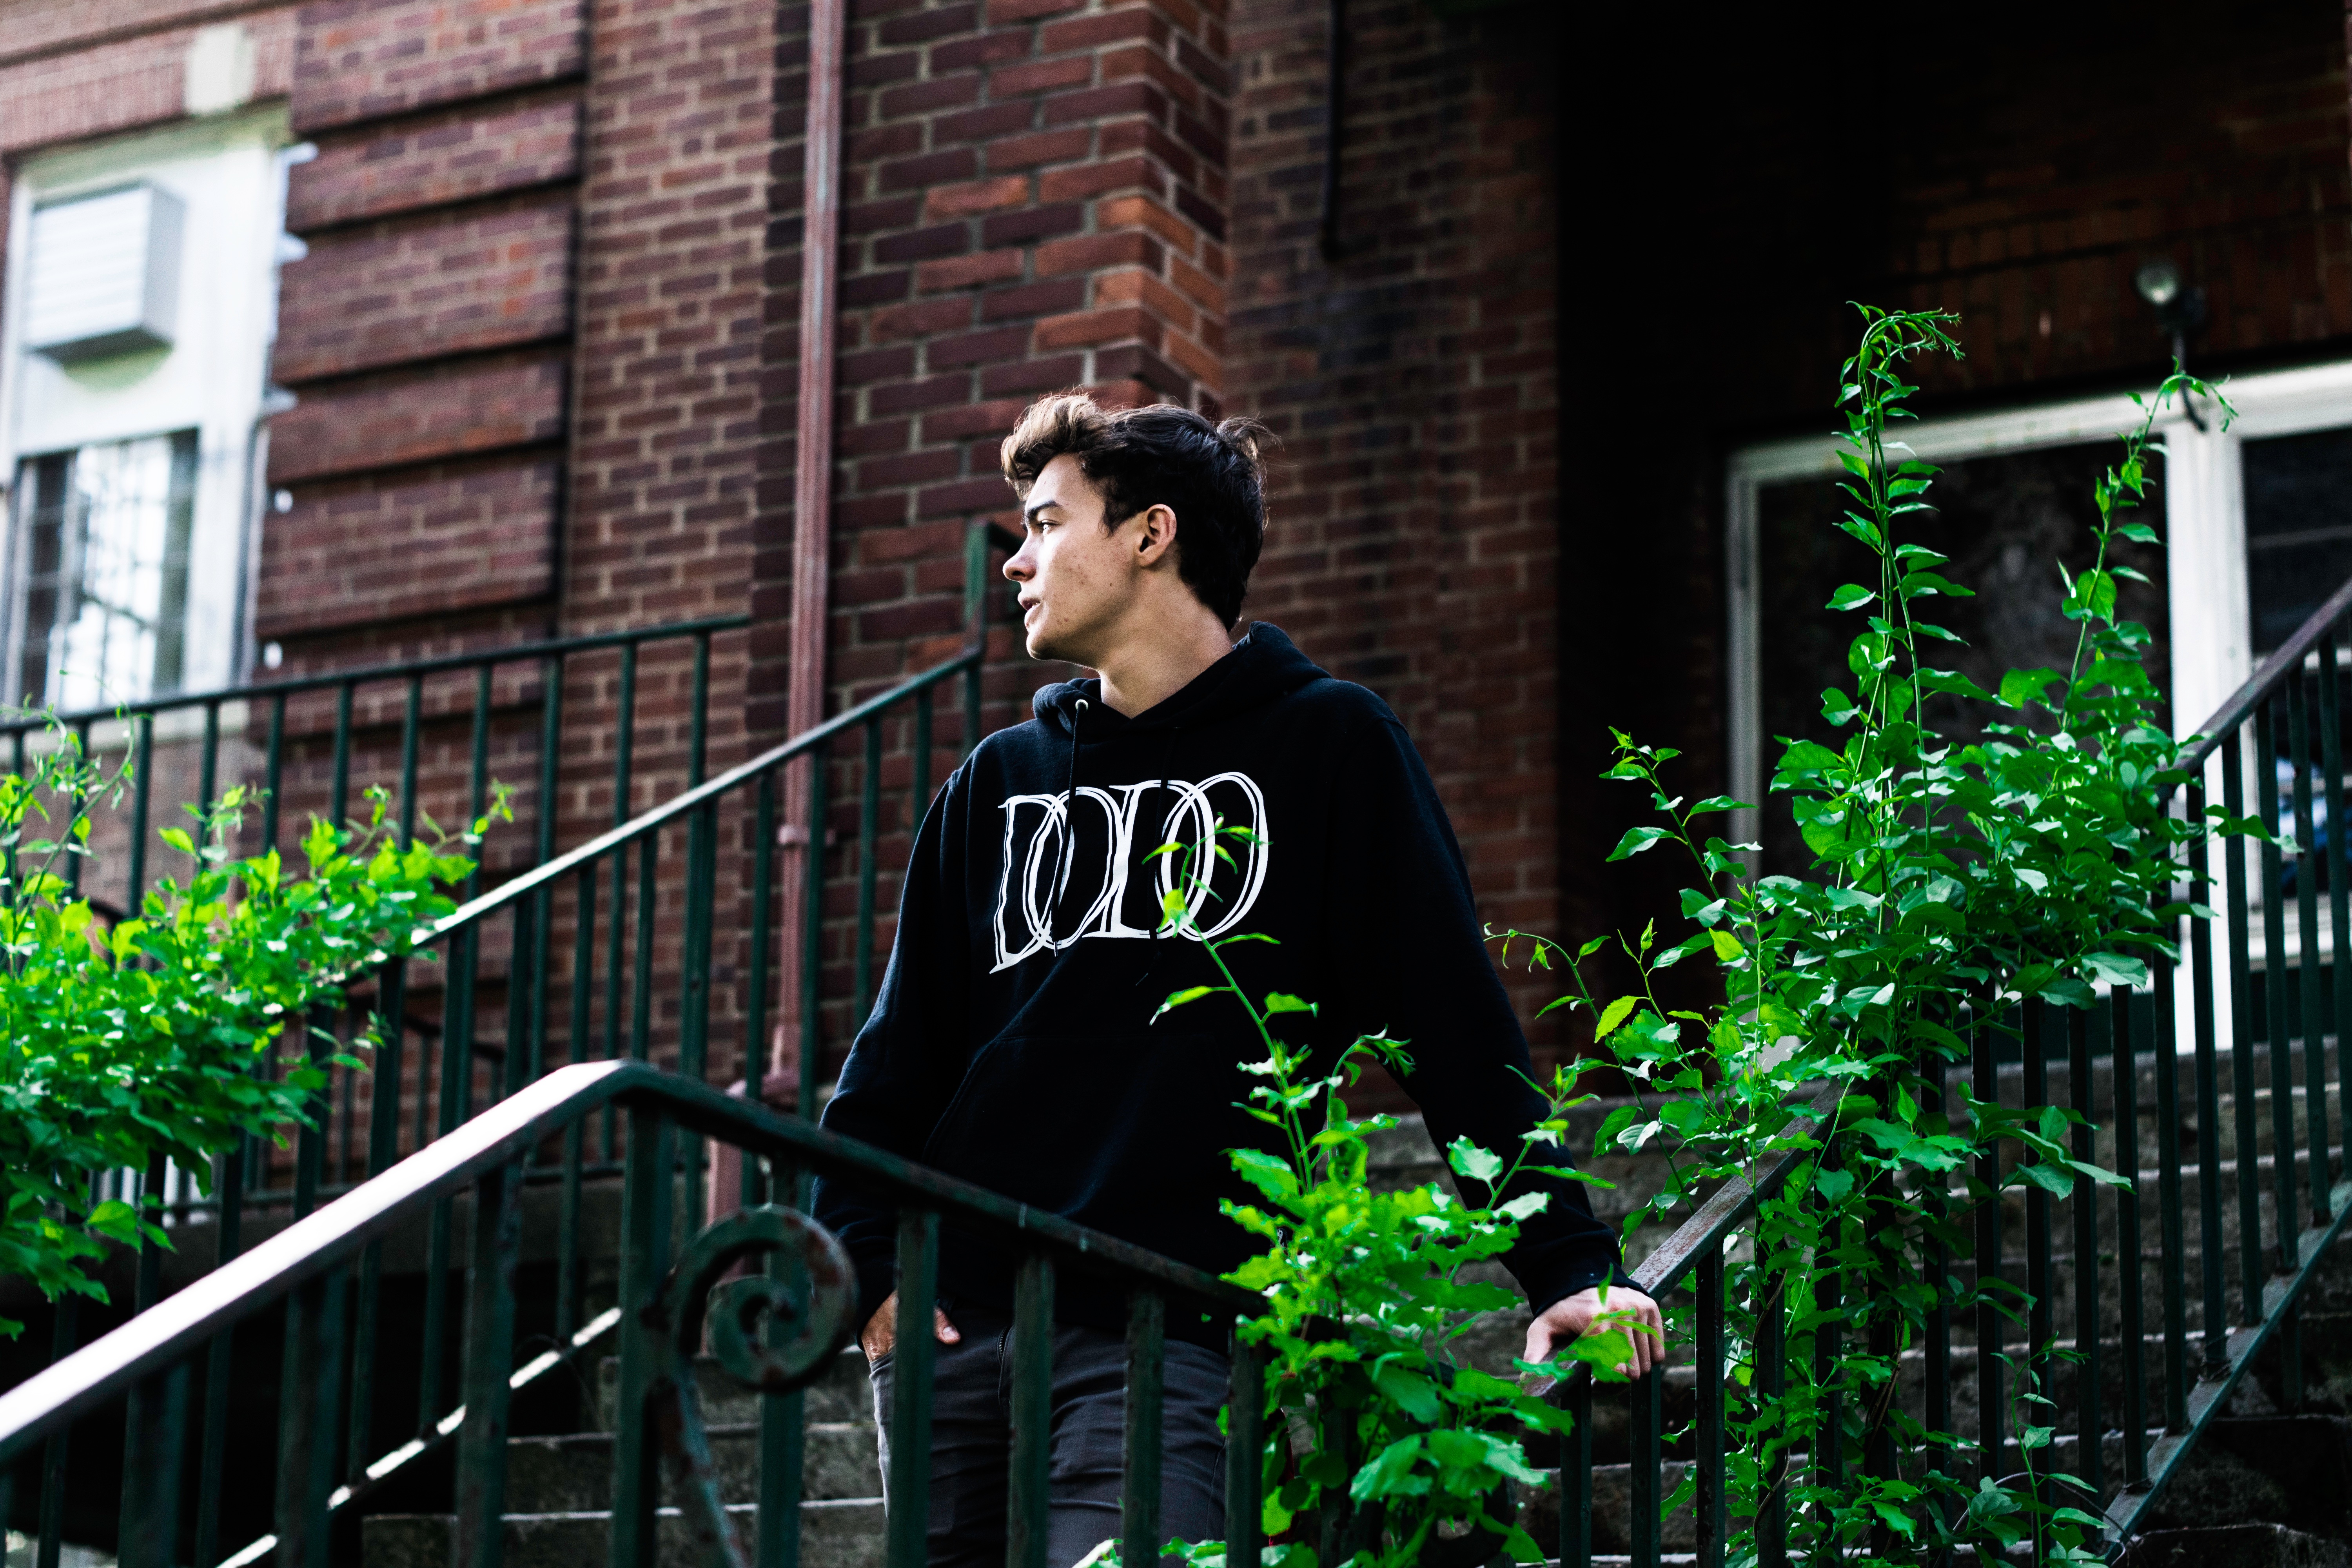
street, green, photograph